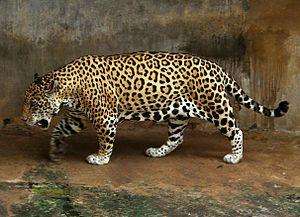
Un Jaguar (Panthera onca) au zoo de Dehiwala dans le Sri Lanka.
Voici la liste des espèces de mammifères indigènes signalés au Mexique. En septembre 2014, il y a 536 espèces de mammifères ou sous-espèces répertoriées. D'après les données de l'UICN, le Mexique a des espèces de mammifères non cétacés 23 % de plus que les États-Unis et le Canada réunis dans une zone seulement 10 % aussi large, ou la densité des espèces de plus de douze fois supérieure à celle de ses voisins du nord. La biodiversité des mammifères haute du Mexique est en partie le reflet de la vaste gamme de biomes présents sur ses gammes de latitude, climatiques et d'altitude, de la forêt tropicale de plaine de désert tempéré à montane forêt de la alpage. L'augmentation générale de la biodiversité terrestre se déplaçant vers l'équateur est un autre facteur important dans la comparaison. Mexique comprend beaucoup de la Mésoamérique et bois de pins et chênes de Madrean points chauds de la biodiversité. Du point de vue biogéographique, la plupart du Mexique est lié au reste de l'Amérique du Nord dans le cadre de l'écozone néarctique. Toutefois, les plaines du Sud du Mexique sont liées avec l'Amérique centrale et l'Amérique du Sud dans le cadre de l'écozone néotropique.
Le jaguar est un mammifère carnivore de la famille des Felidae. C'est l'un des cinq « grands félins » du genre Panthera, avec le tigre, le lion, la panthère des neiges et le léopard. Son aire de répartition actuelle s'étend du Mexique à la majeure partie de l'Amérique centrale et de l'Amérique du Sud, jusqu'au nord de l'Argentine et du Paraguay. Hormis des errances occasionnelles de spécimens originaires du Mexique, le jaguar est une espèce extirpée des États-Unis depuis le début des années 1970. En France sa présence à l'état sauvage se limite à la Guyane.
Le Léopard ou Panthère est une espèce de félins de la sous-famille des panthérinés. Ce félin présente un pelage fauve tacheté de rosettes ; une forme mélanique existe également. Excellent grimpeur et sauteur, le léopard a la particularité de hisser ses proies à la fourche d'un arbre pour les mettre hors de portée des autres prédateurs.